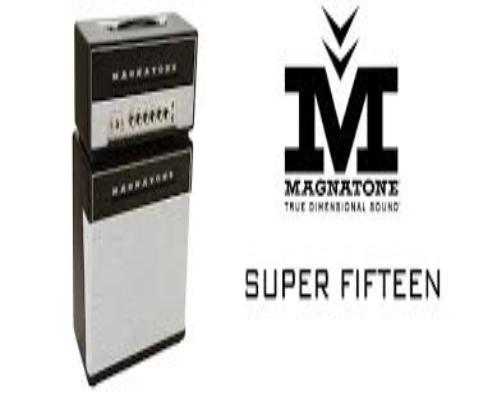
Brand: magnatone
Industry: Electronic